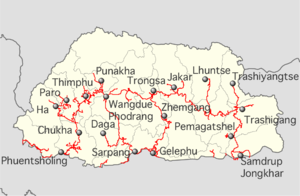
Bhutan / Økonomi / Transport
Vejnettet i Bhutan, 2011.
Bhutan, officielt Kongeriget Bhutan, er en indlandsstat i Himalaya beliggende mellem Indien og Kina. Indtil 1961 blev landet lukket for tilrejsende, og således kontrolleres turismen. Landet er det eneste, hvor mahayanabuddhisme er statsreligionen, og myndighederne lægger stor vægt på at stimulere traditioner så som brug af nationale klædedragter.